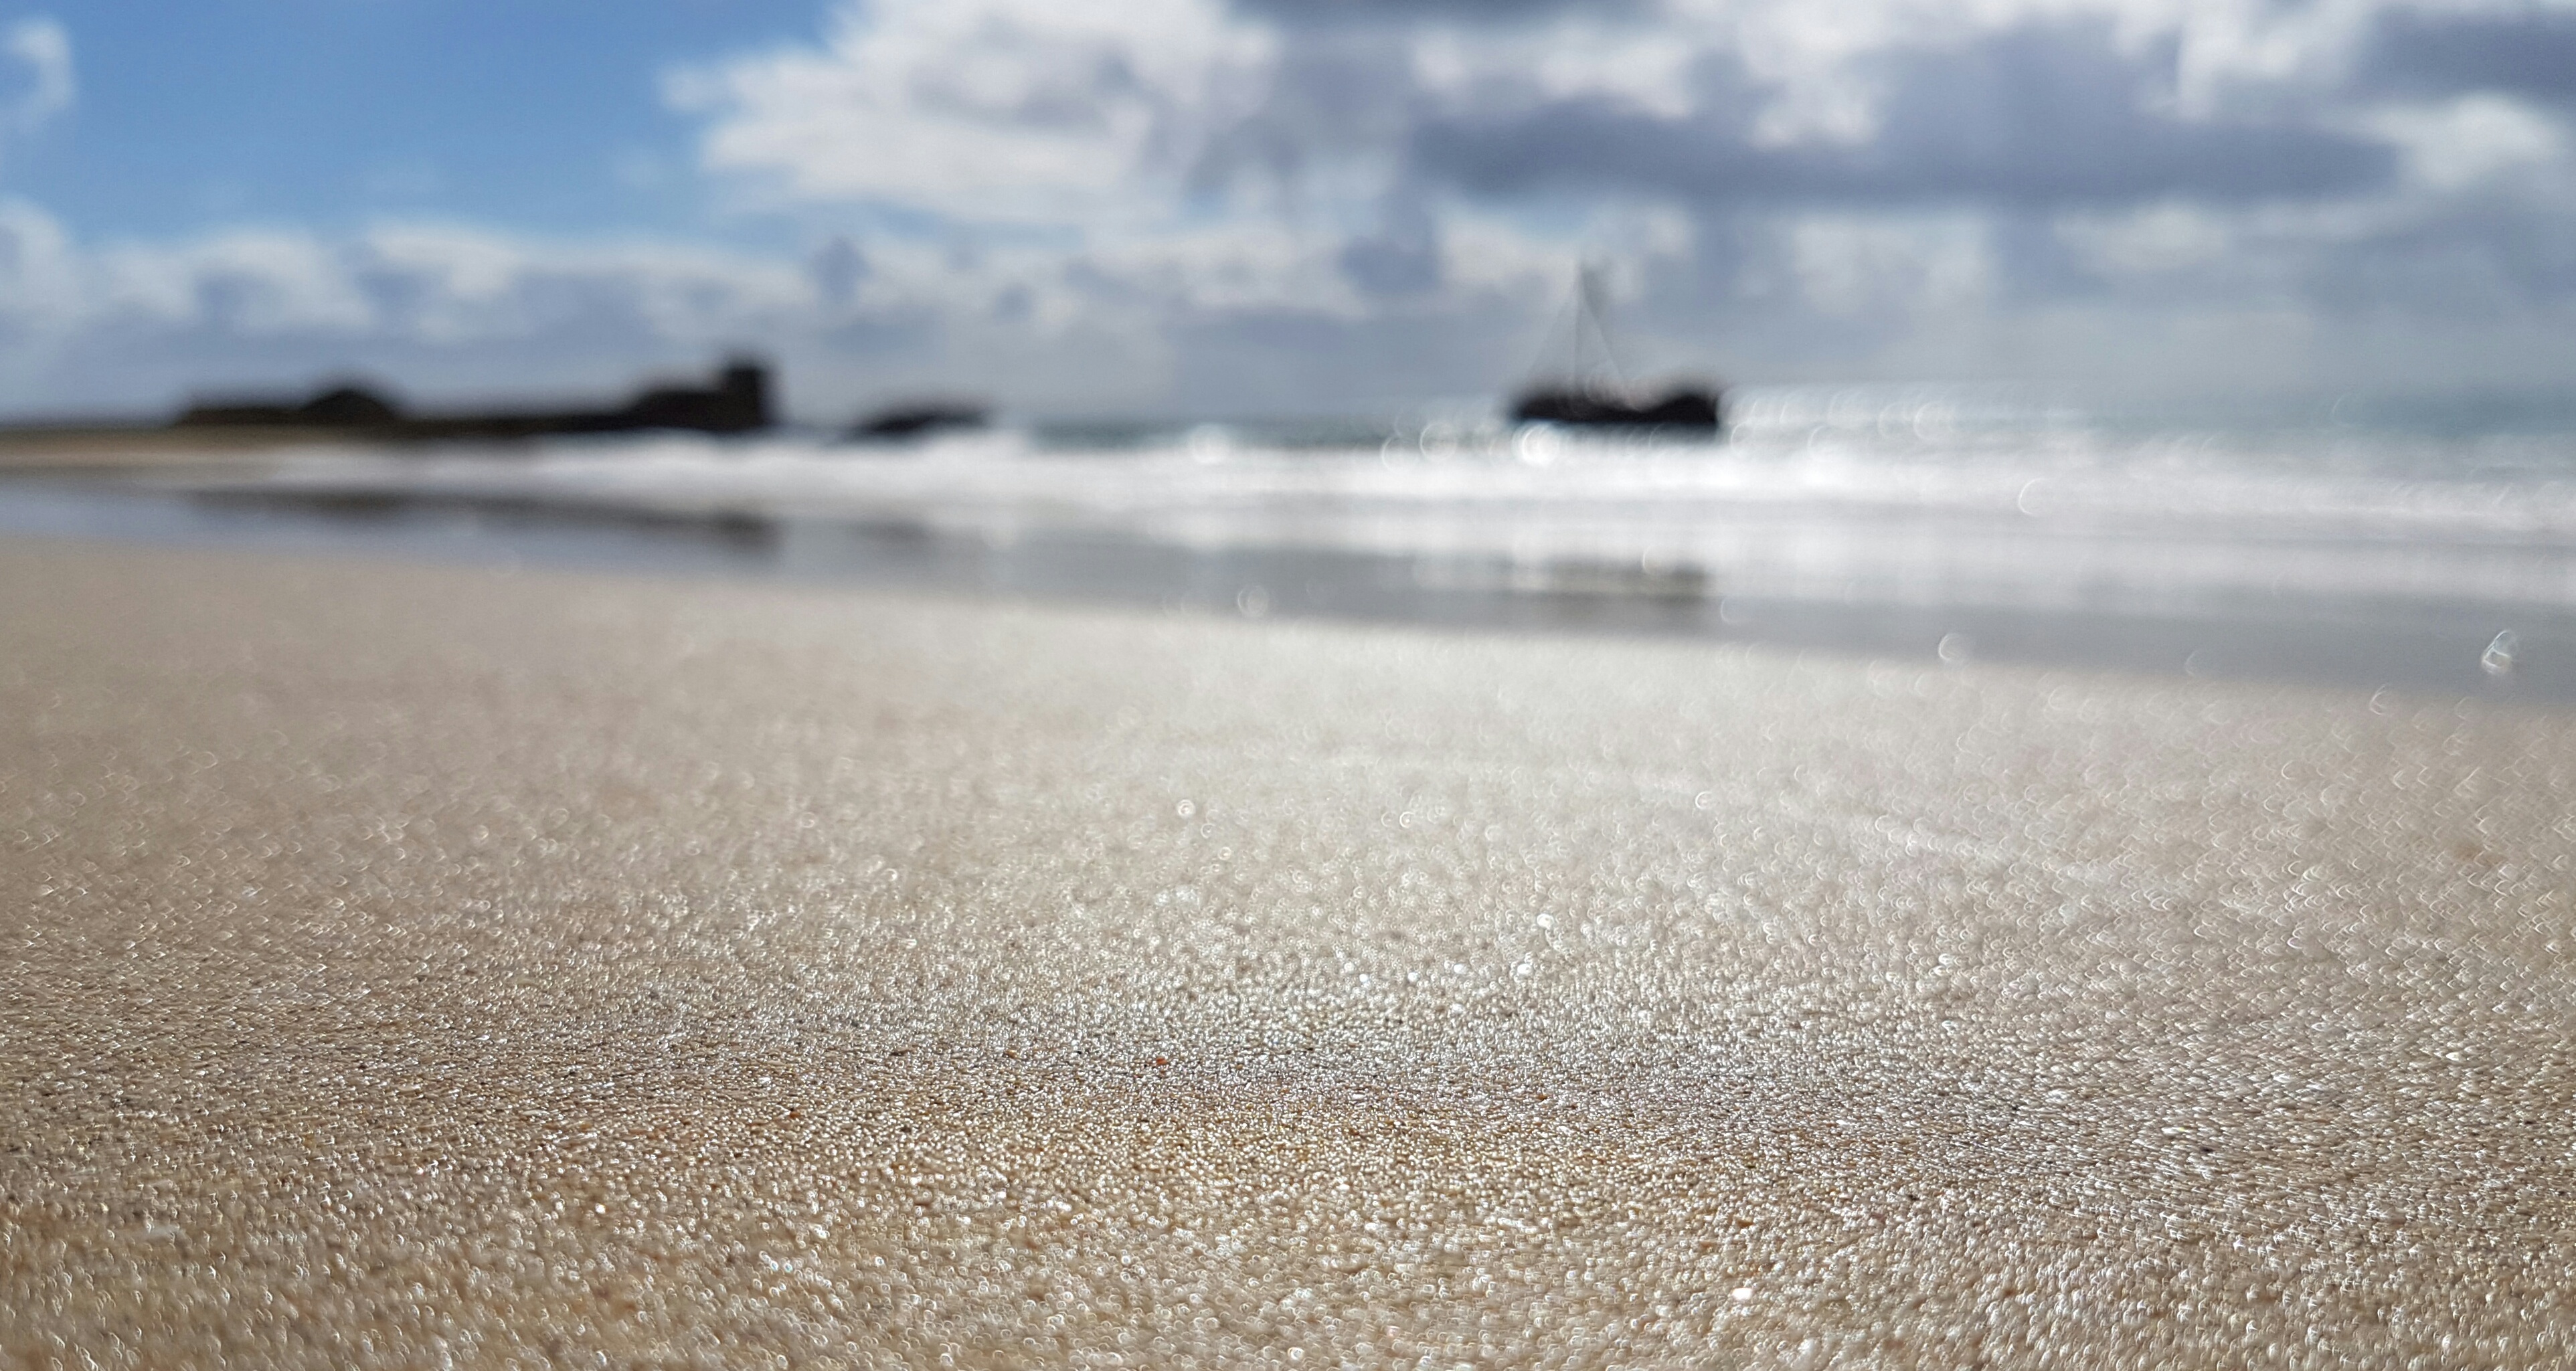
beach, sea, coast, water, sand, ocean, horizon, cloud, sunlight, morning, shore, wave, material, body of water, habitat, mudflat, atmospheric phenomenon, wind wave